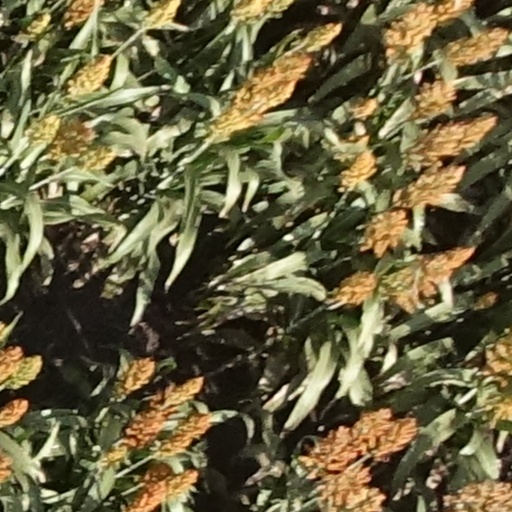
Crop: sorghum